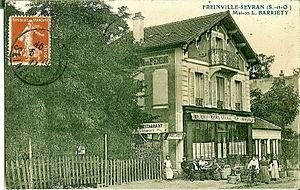
Sevran est une commune française située dans le département de Seine-Saint-Denis, en région Île-de-France. Autrefois petit village de la plaine de France, la commune a connu un développement spectaculaire durant les années 1960 et 1970, faisant quadrupler sa population en moins de quarante ans. La ville abrite sur une partie de son territoire le parc forestier de la poudrerie nationale de Sevran-Livry.